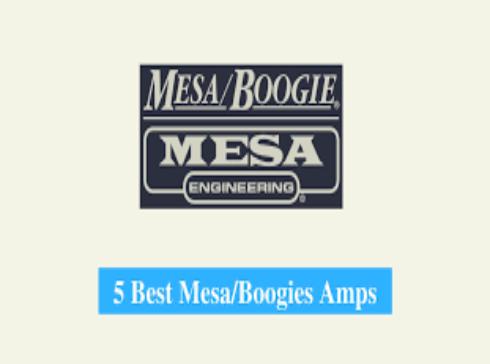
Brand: mesa boogie
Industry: Clothes